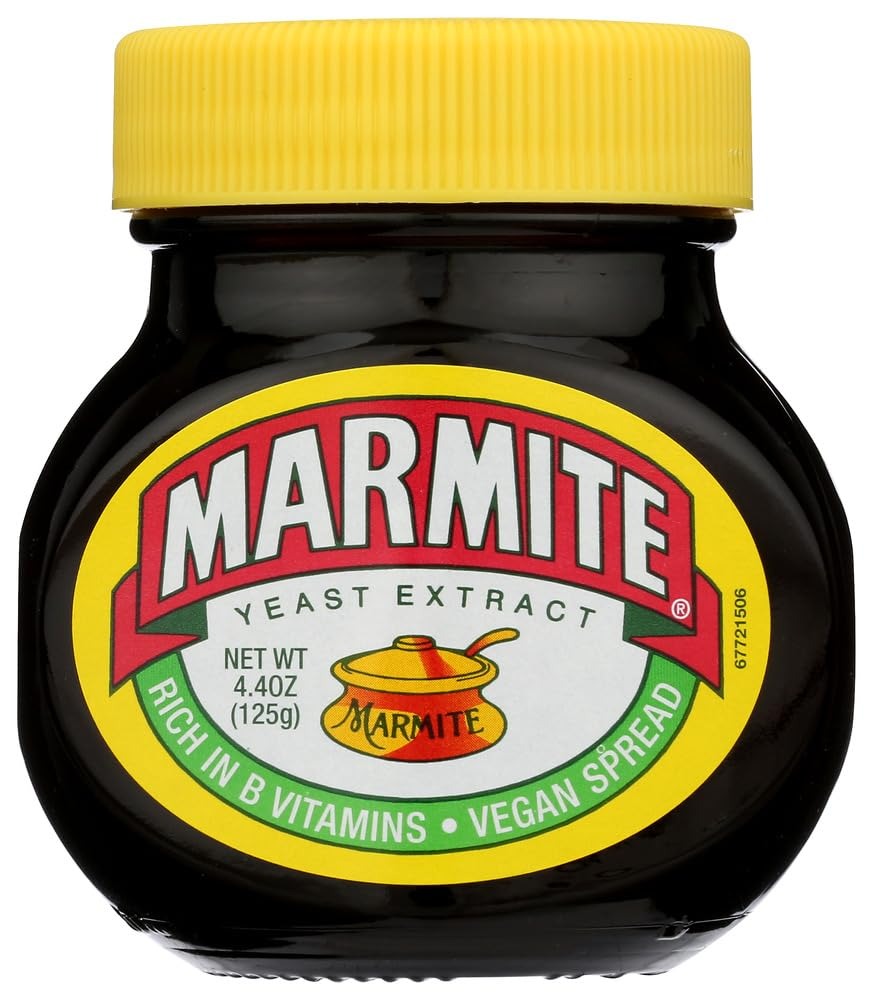
Item Name: Marmite 125g. Pack of 3
Product Description: MARMITE is a concentrated yeast extract paste, enjoyed at any time of the day, whether on toast for breakfast, in sandwiches at lunchtime, or as an added ingredient in stews and casseroles.
Value: 13.2
Unit: Ounce

Price: 26.99